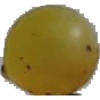
Label: Grape White 3